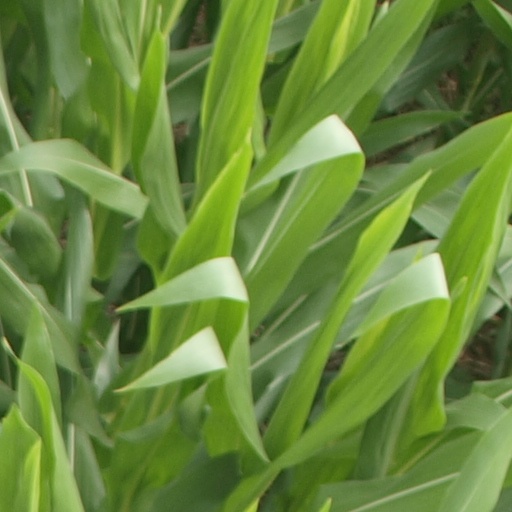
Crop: maize; corn